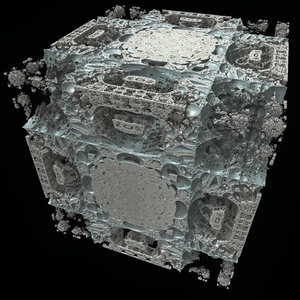
En mathématiques, le mandelbox est un objet fractal.